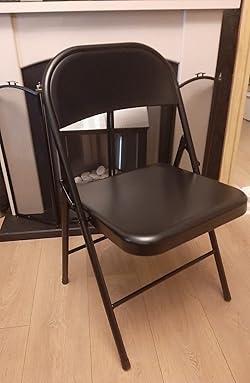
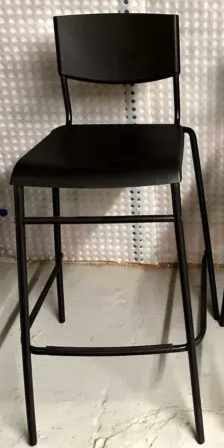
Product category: stool
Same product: no